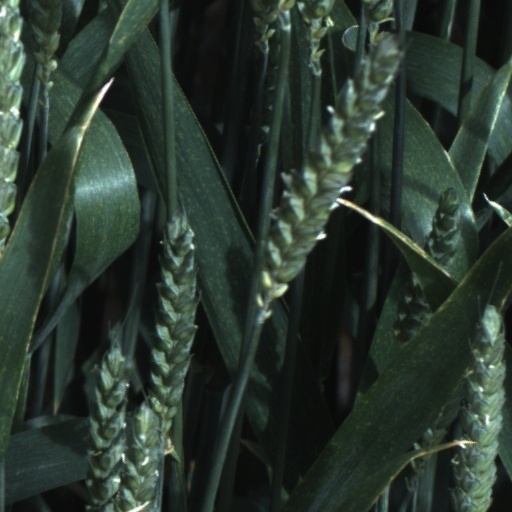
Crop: wheat